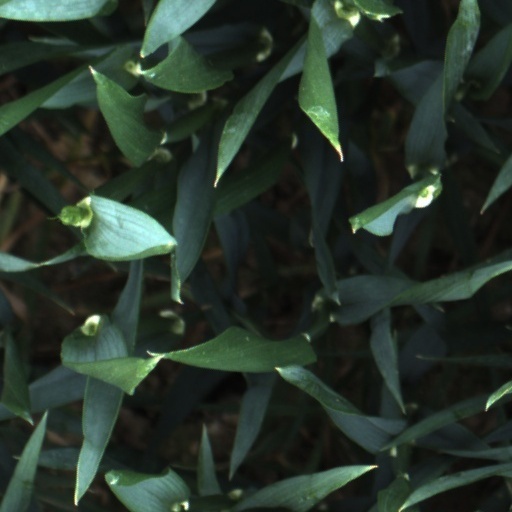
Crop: wheat